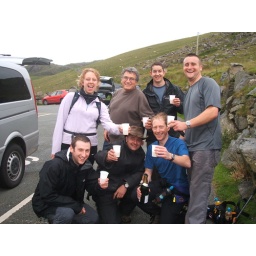
Hurrah! Champagne in plastic cups in the rain